Monika Simančíková

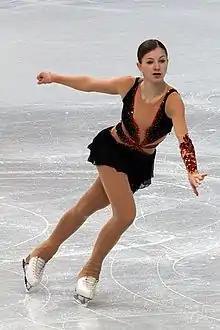
Simančíková in 2012

Monika Simančíková (born 14 August 1995) is a Slovak former competitive figure skater. She is the 2012 Ondrej Nepela Memorial silver medalist and 2012 Slovak national champion. She qualified to the free skate at five ISU Championships, including the 2013 World Championships in London, Ontario, Canada.